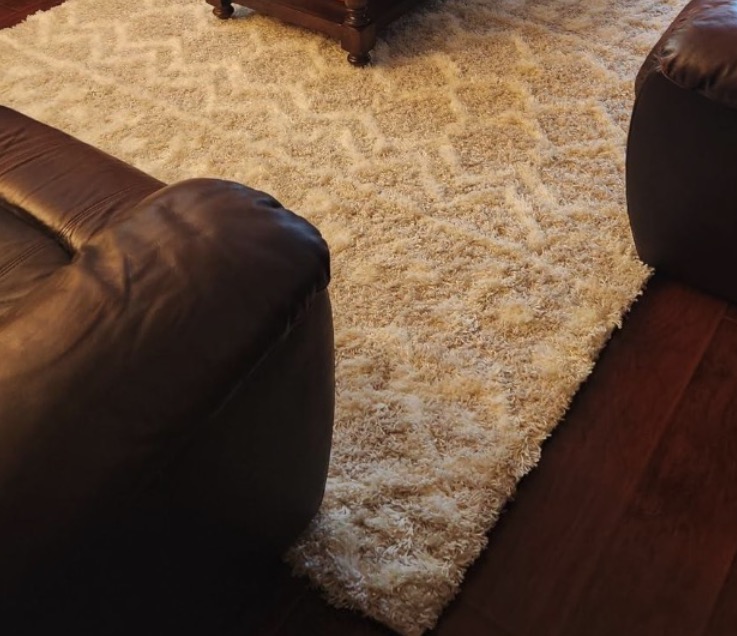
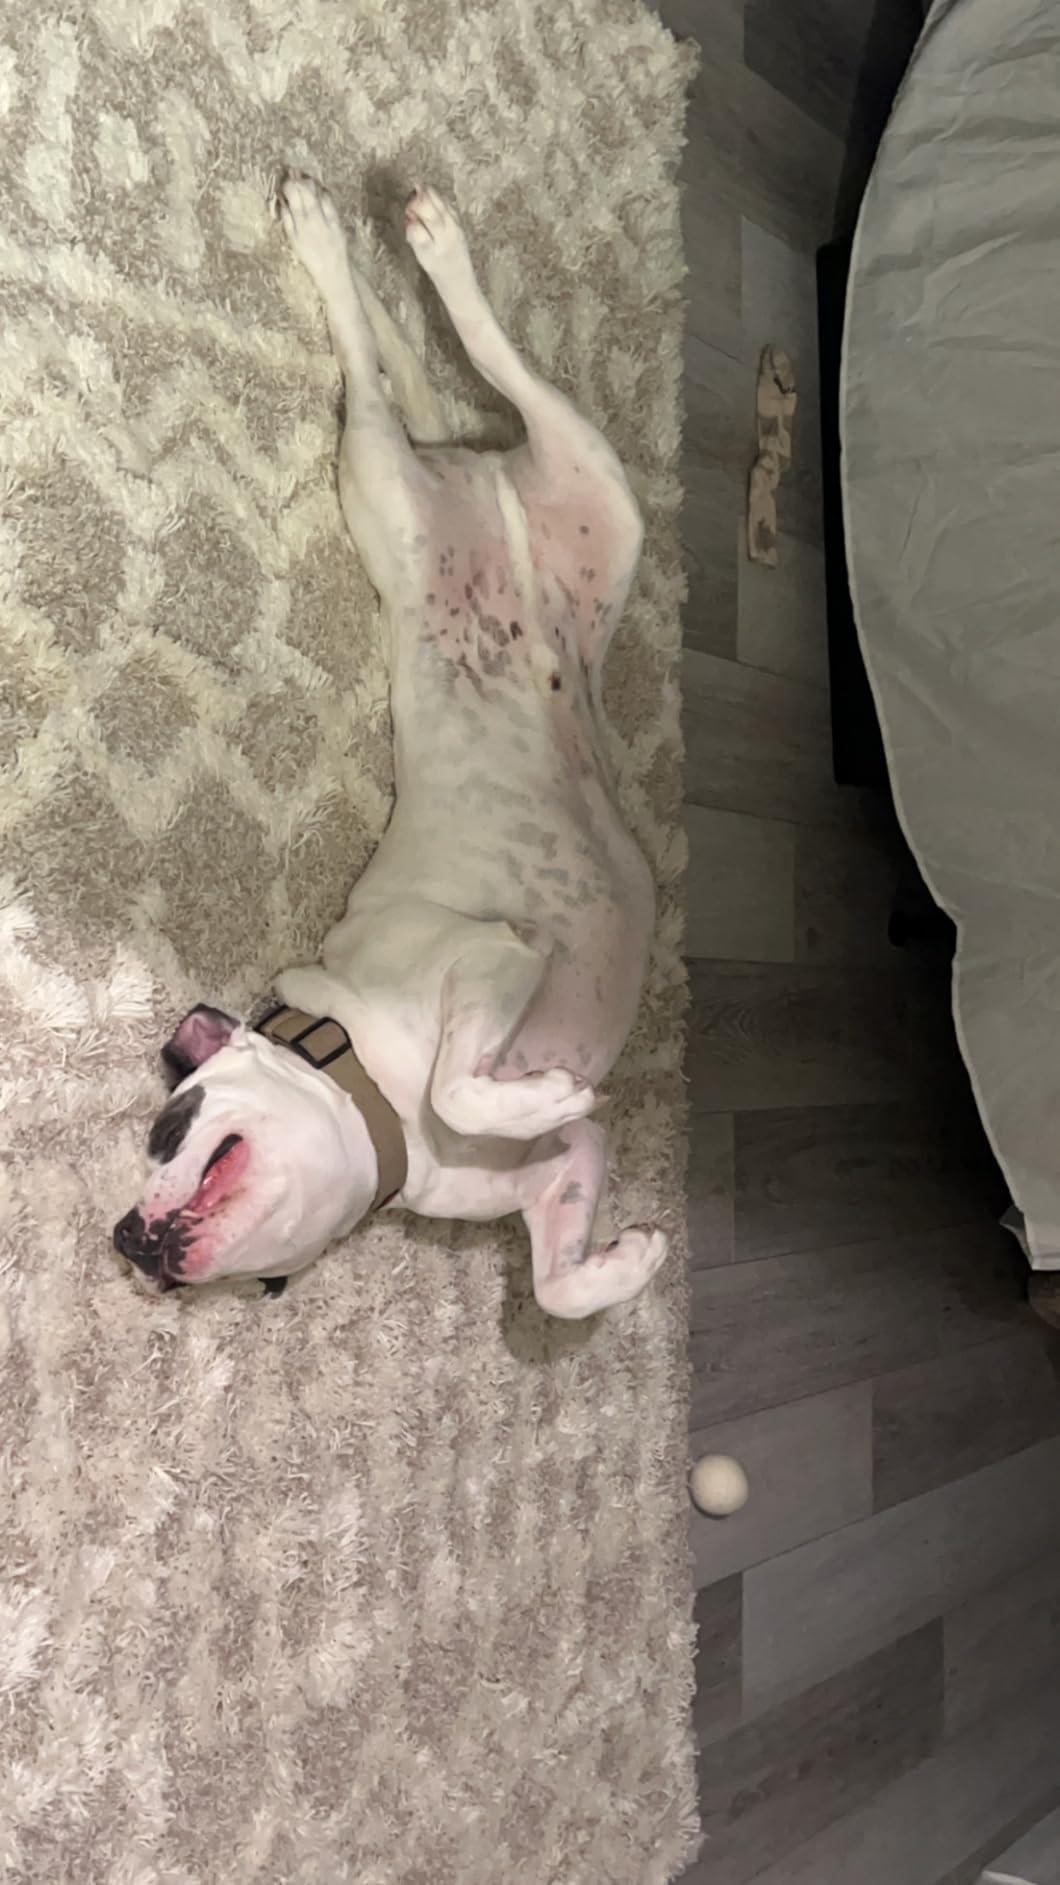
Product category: misc
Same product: yes